Piazza San Marco

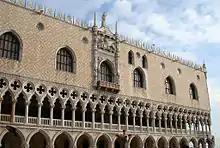
The column of the Piazzetta façade of the Doge's Palace marking the division between the 14th- and 15th-century structures

On the far side of the Piazzetta is the side wall of the Doge's Palace with Gothic arcades at ground level and a loggia on the floor above. Up to the seventh pillar from the front this is the building as rebuilt in 1340, while the extension towards the Basilica was added in 1424. The capitals of the columns of the extended part are mostly copies of those in the front of the Palace. The seventh pillar is marked by a tondo (circular sculpture) of Venice as Justice above the first floor loggia. To the left of this, there are two red pillars in front of the first-floor loggia, contrasting with the other pillars which are of white Istrian stone. The red pillars are made of red Verona marble. They may have framed the Doge's chair on ceremonial occasions, but it seems that important malefactors found guilty of crimes against the state would sometimes be executed there.